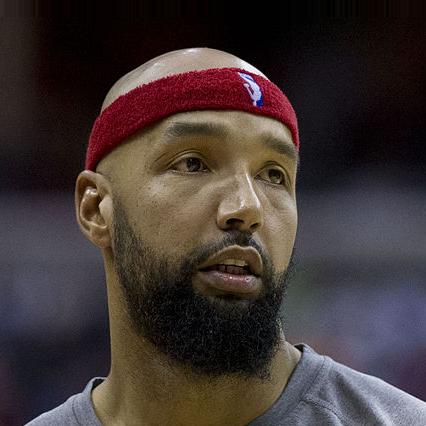
Age: 32